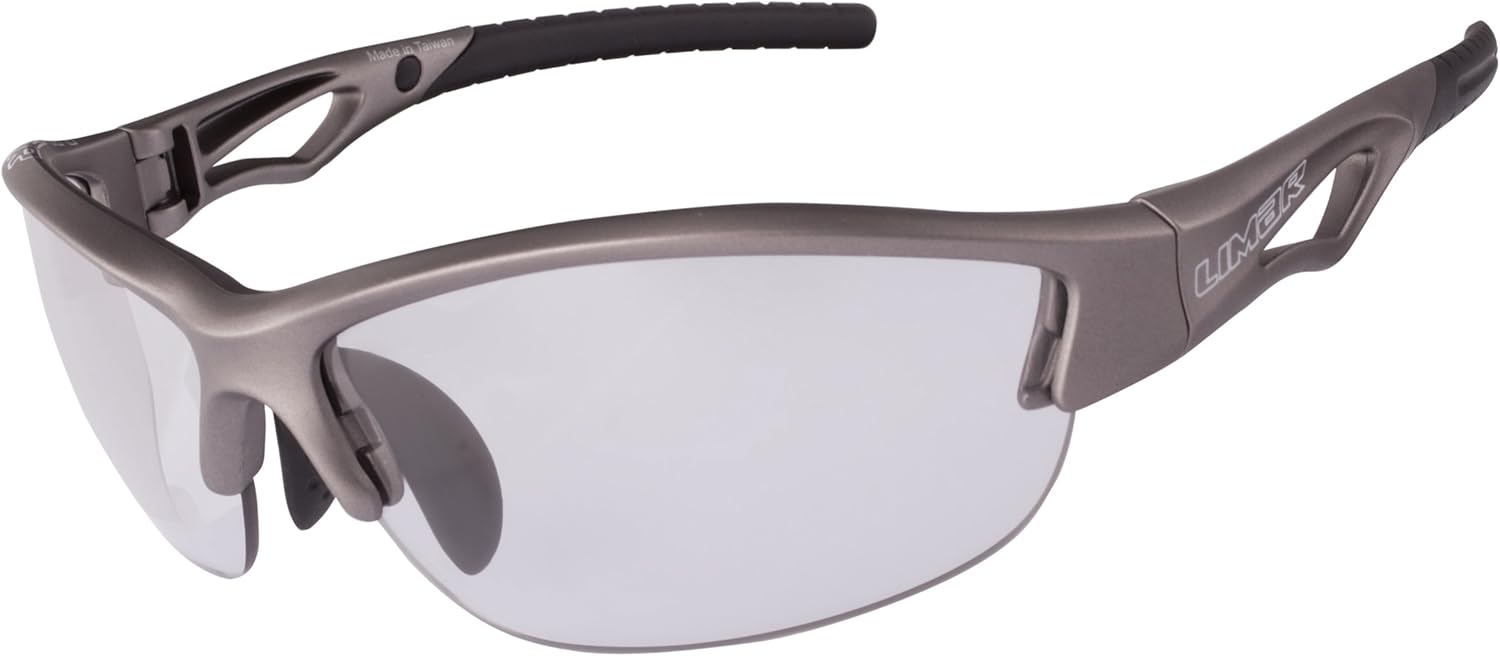
Limar OF9 PH Sunglasses
Category: AMAZON FASHION
Limar has selected the sophisticated NXT technology, that offers very fast lens adapting to the sun UV radiation intensity, so to guarantee an outstanding visual experience. Limar NXT photochromic lenses offer top performances, thanks to the combination of the revolutionary Trivex material and the most sophisticated control and light reaction techniques.
Features: Metal frame | Non-Polarized | Anti-Fog Coating coating | Aerodynamic design Material Grilamid TR90 | Adjustable rubber nose pad and temples | Photochromic NXT lenses Antifog effect inside | Black microfiber pouch cleaner and Limar soft case